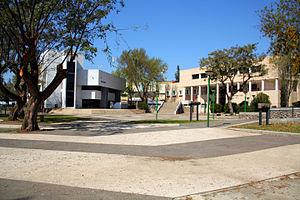
Le plateau ouest du Golan, hauteurs du Golan, sous-district de Golan ou ouest Golan, est un territoire administré par Israël depuis de la guerre des Six Jours en 1967 puis annexé unilatéralement en 1981.